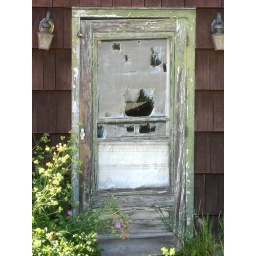
screen door in the Adirondacks in need of minor repairs